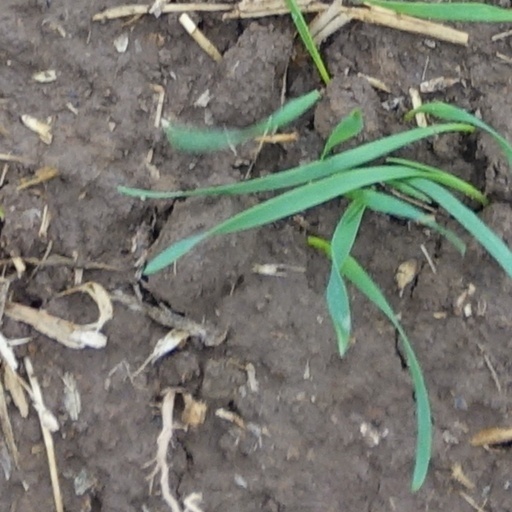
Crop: wheat